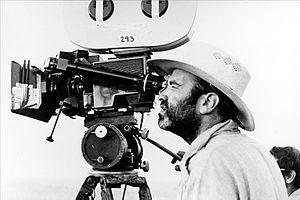
Les Moissons du ciel est un film américain réalisé par Terrence Malick, sorti en 1978.